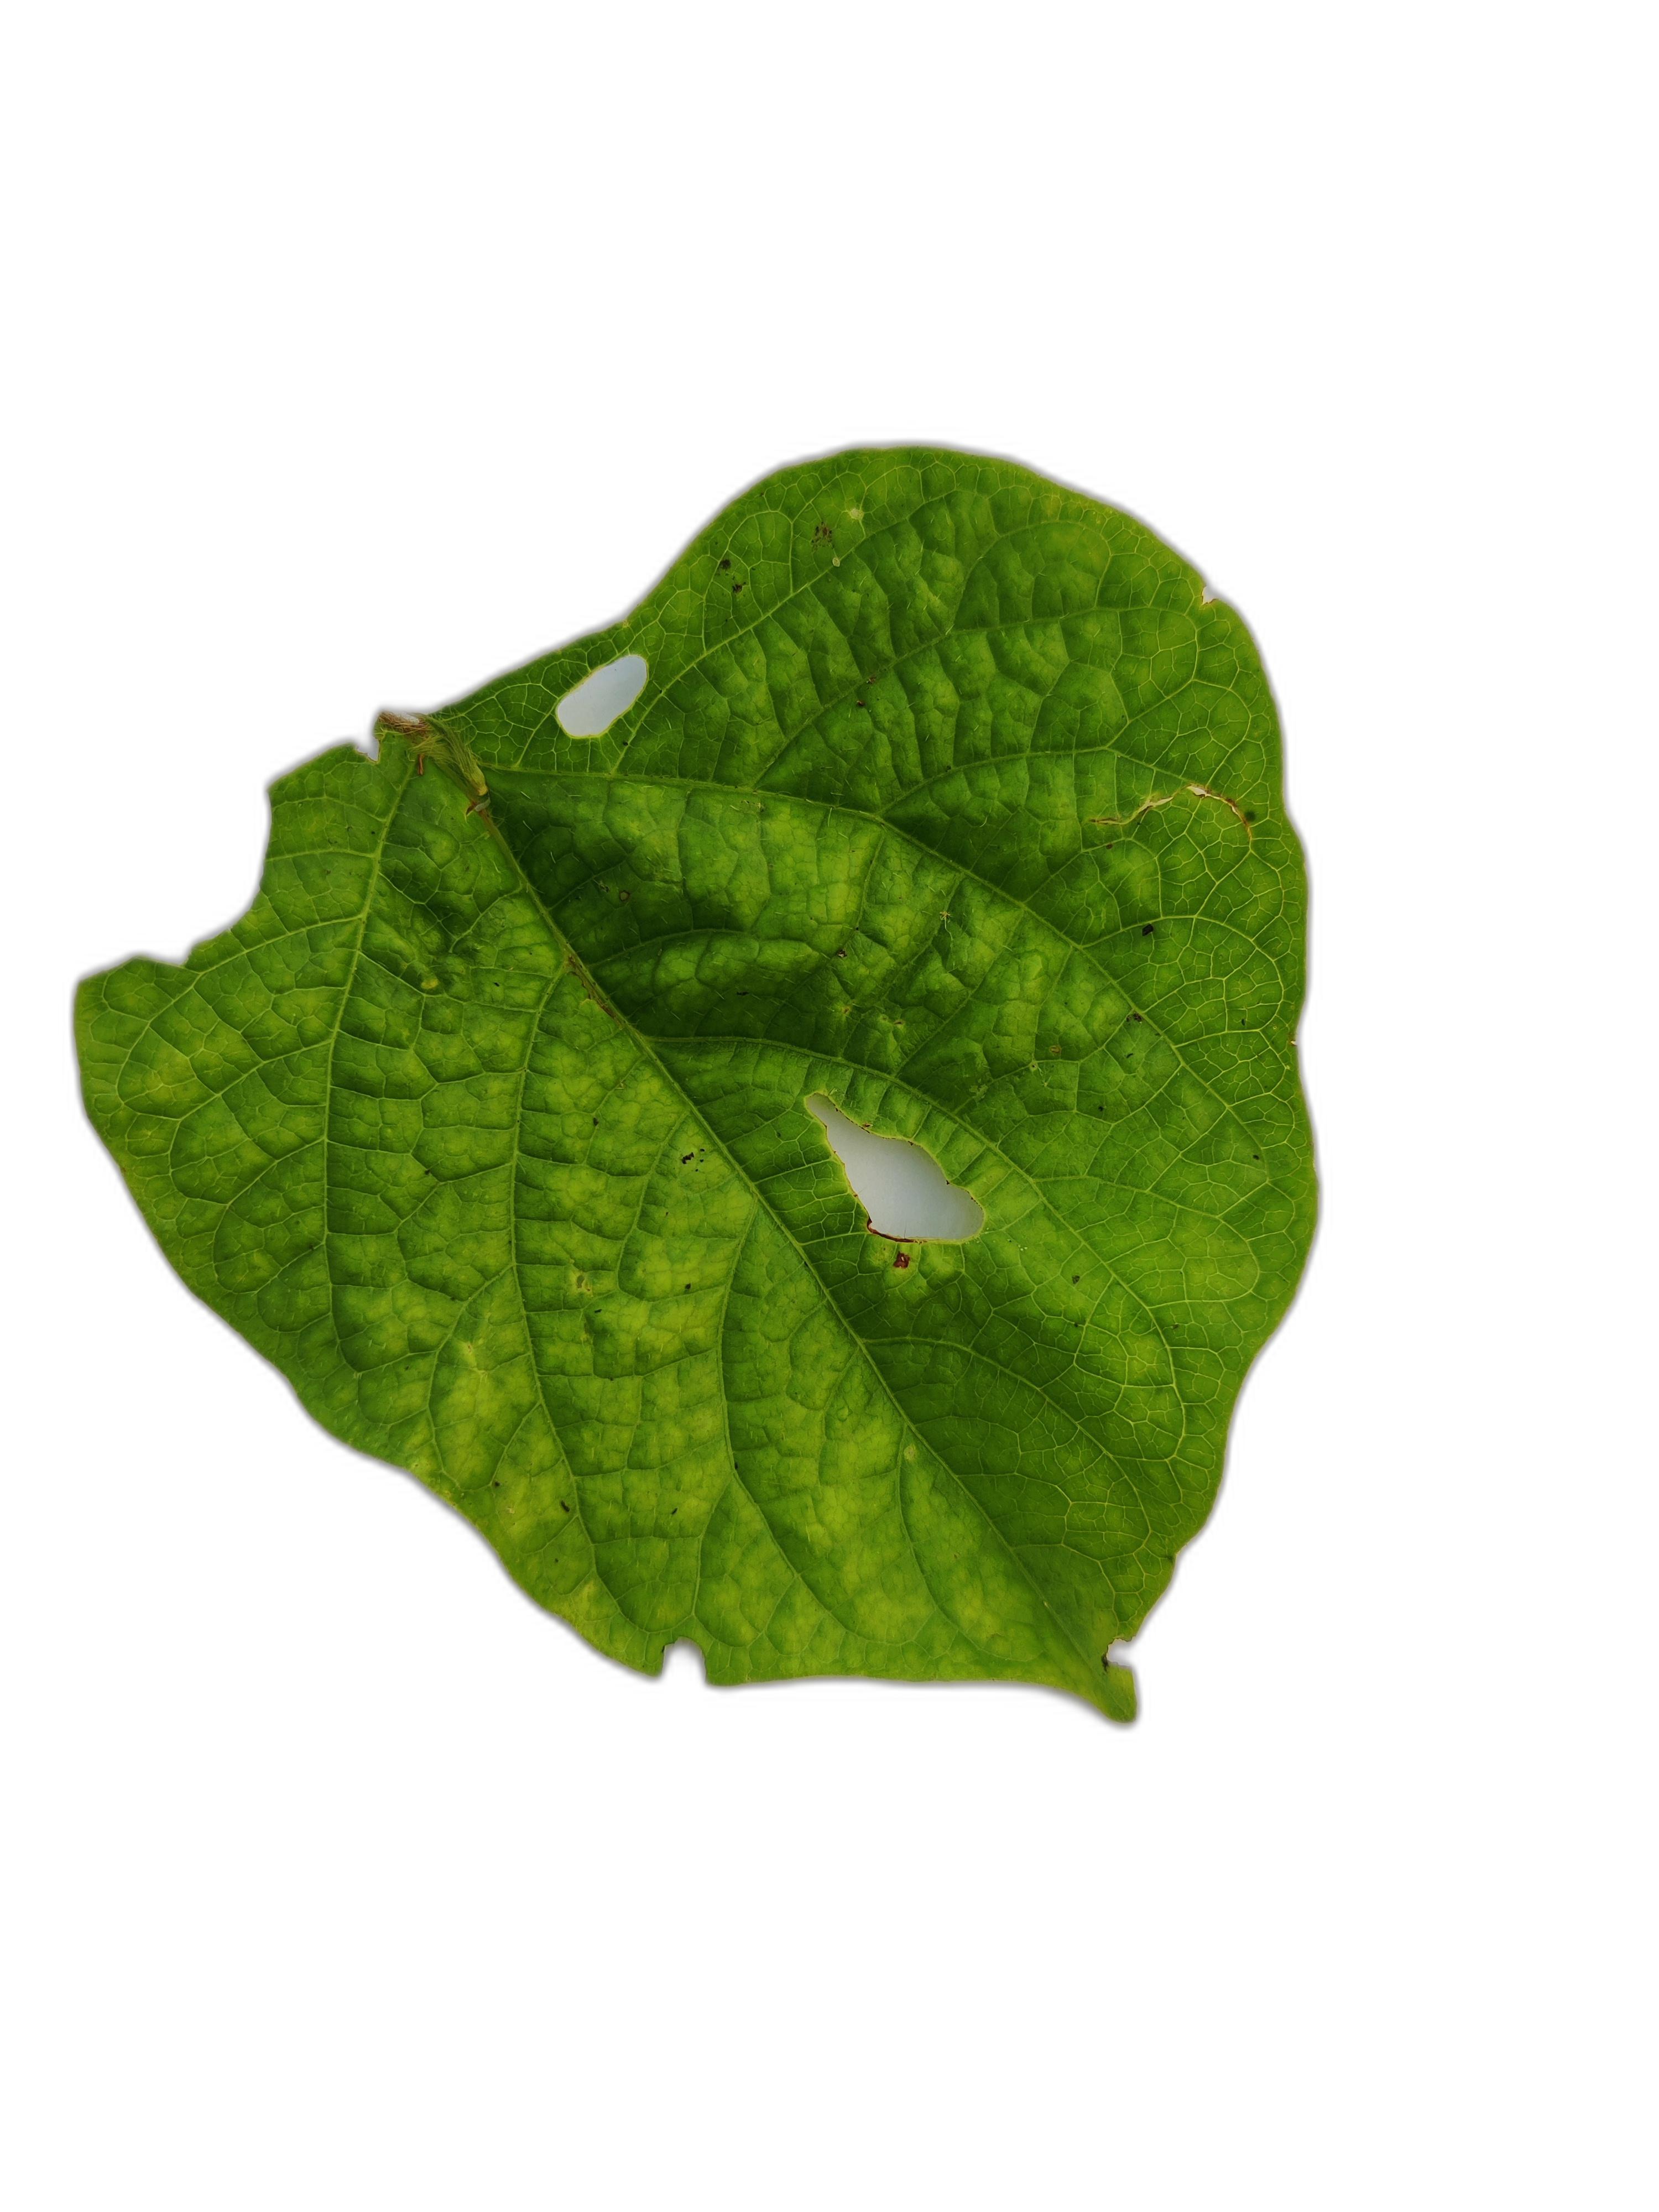
Label: Leaf Crinkle